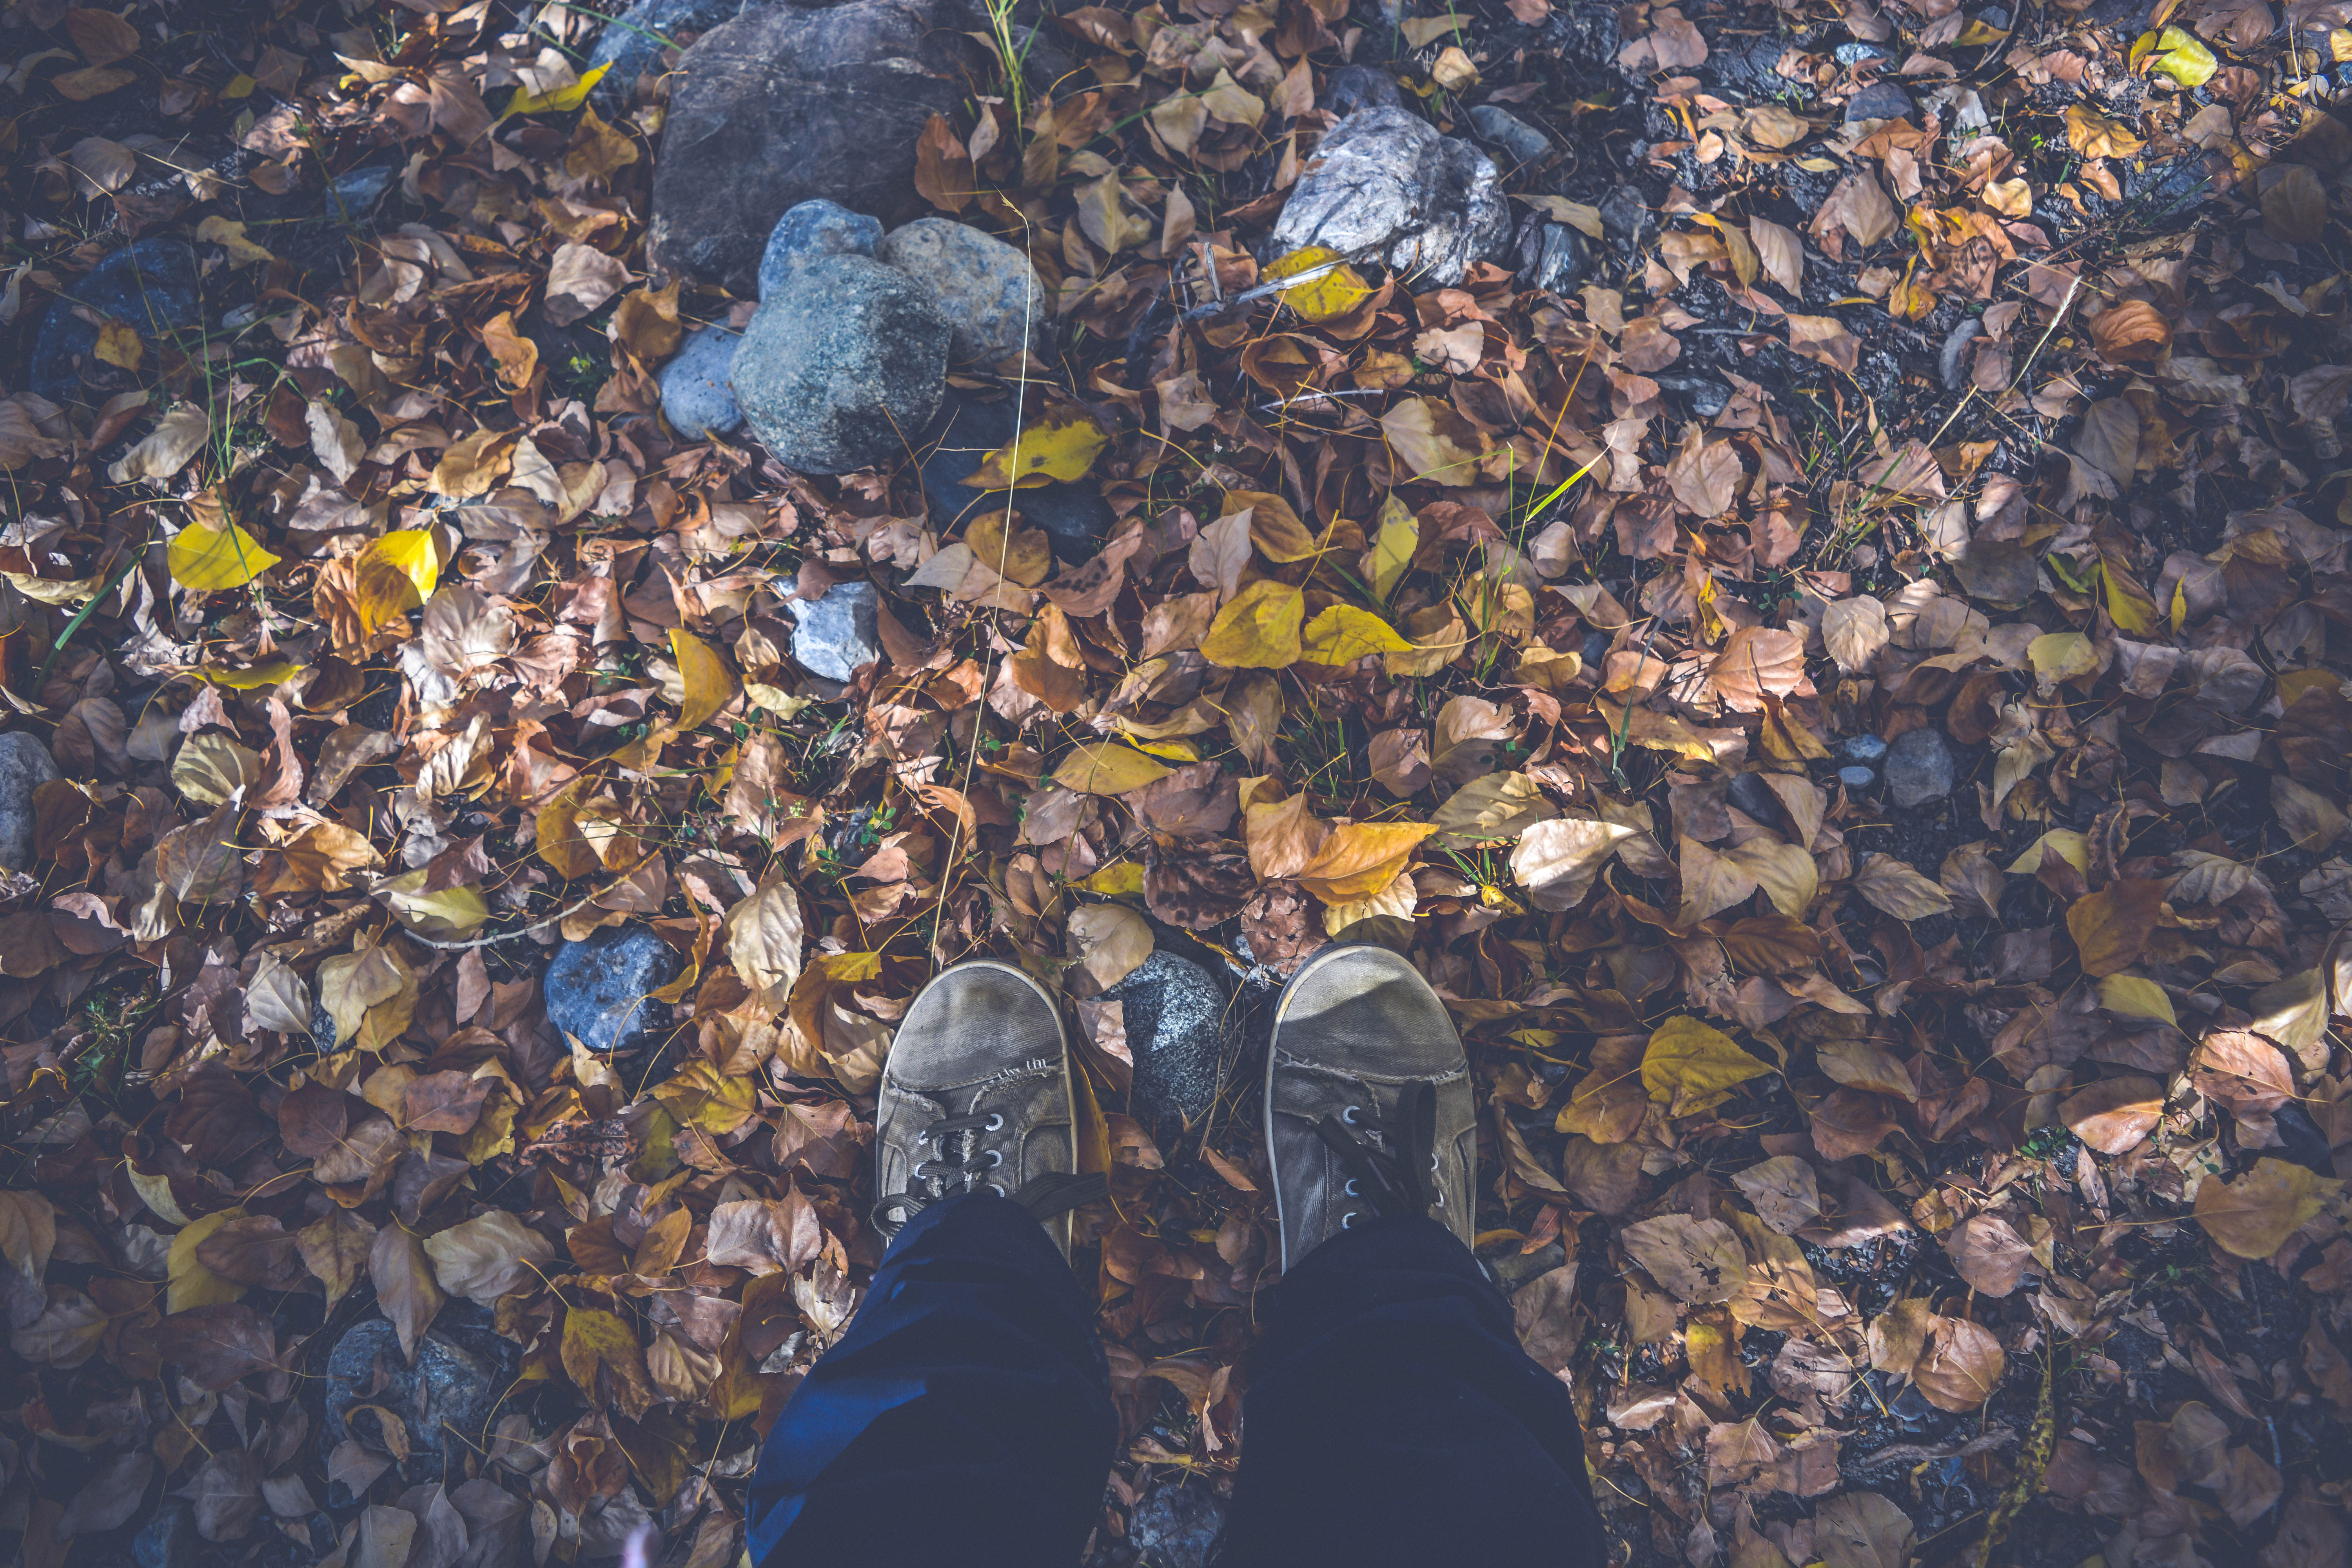
nature, forest, rock, ground, leaf, fall, feet, autumn, season, outdoors, shoes, geology, autumn leaves, dry leaves